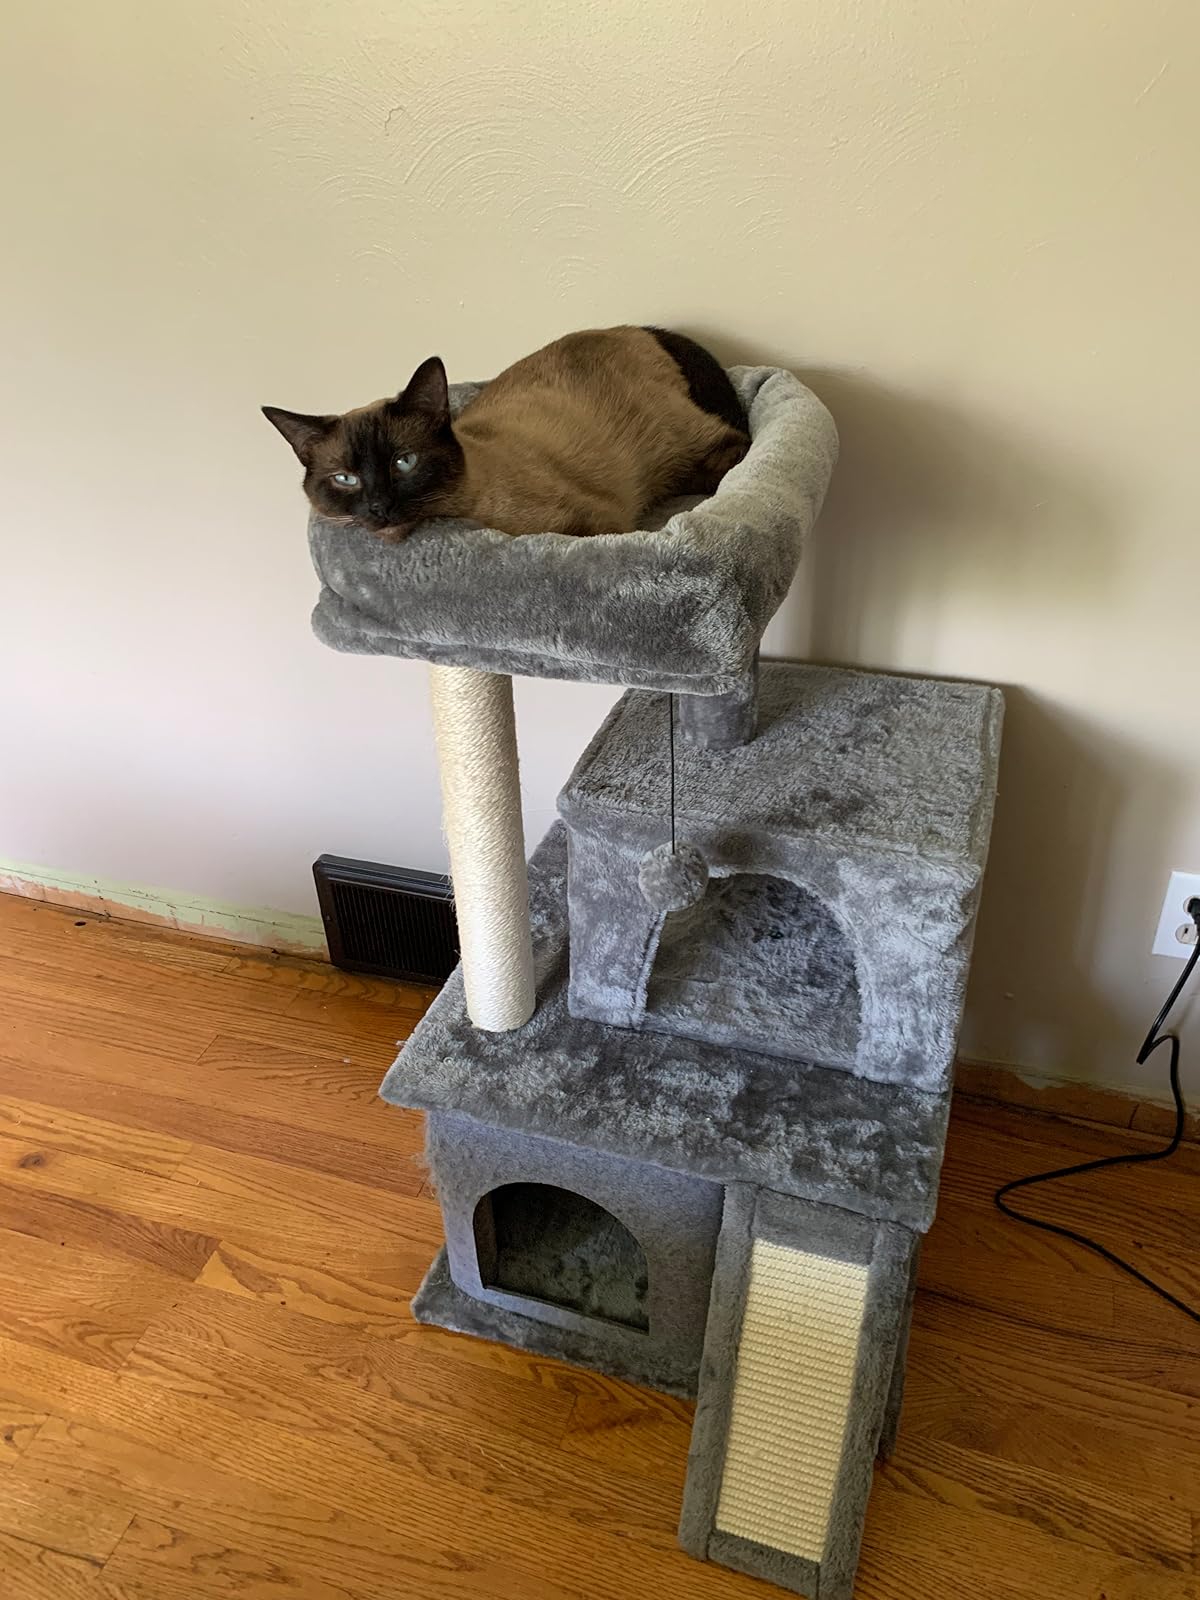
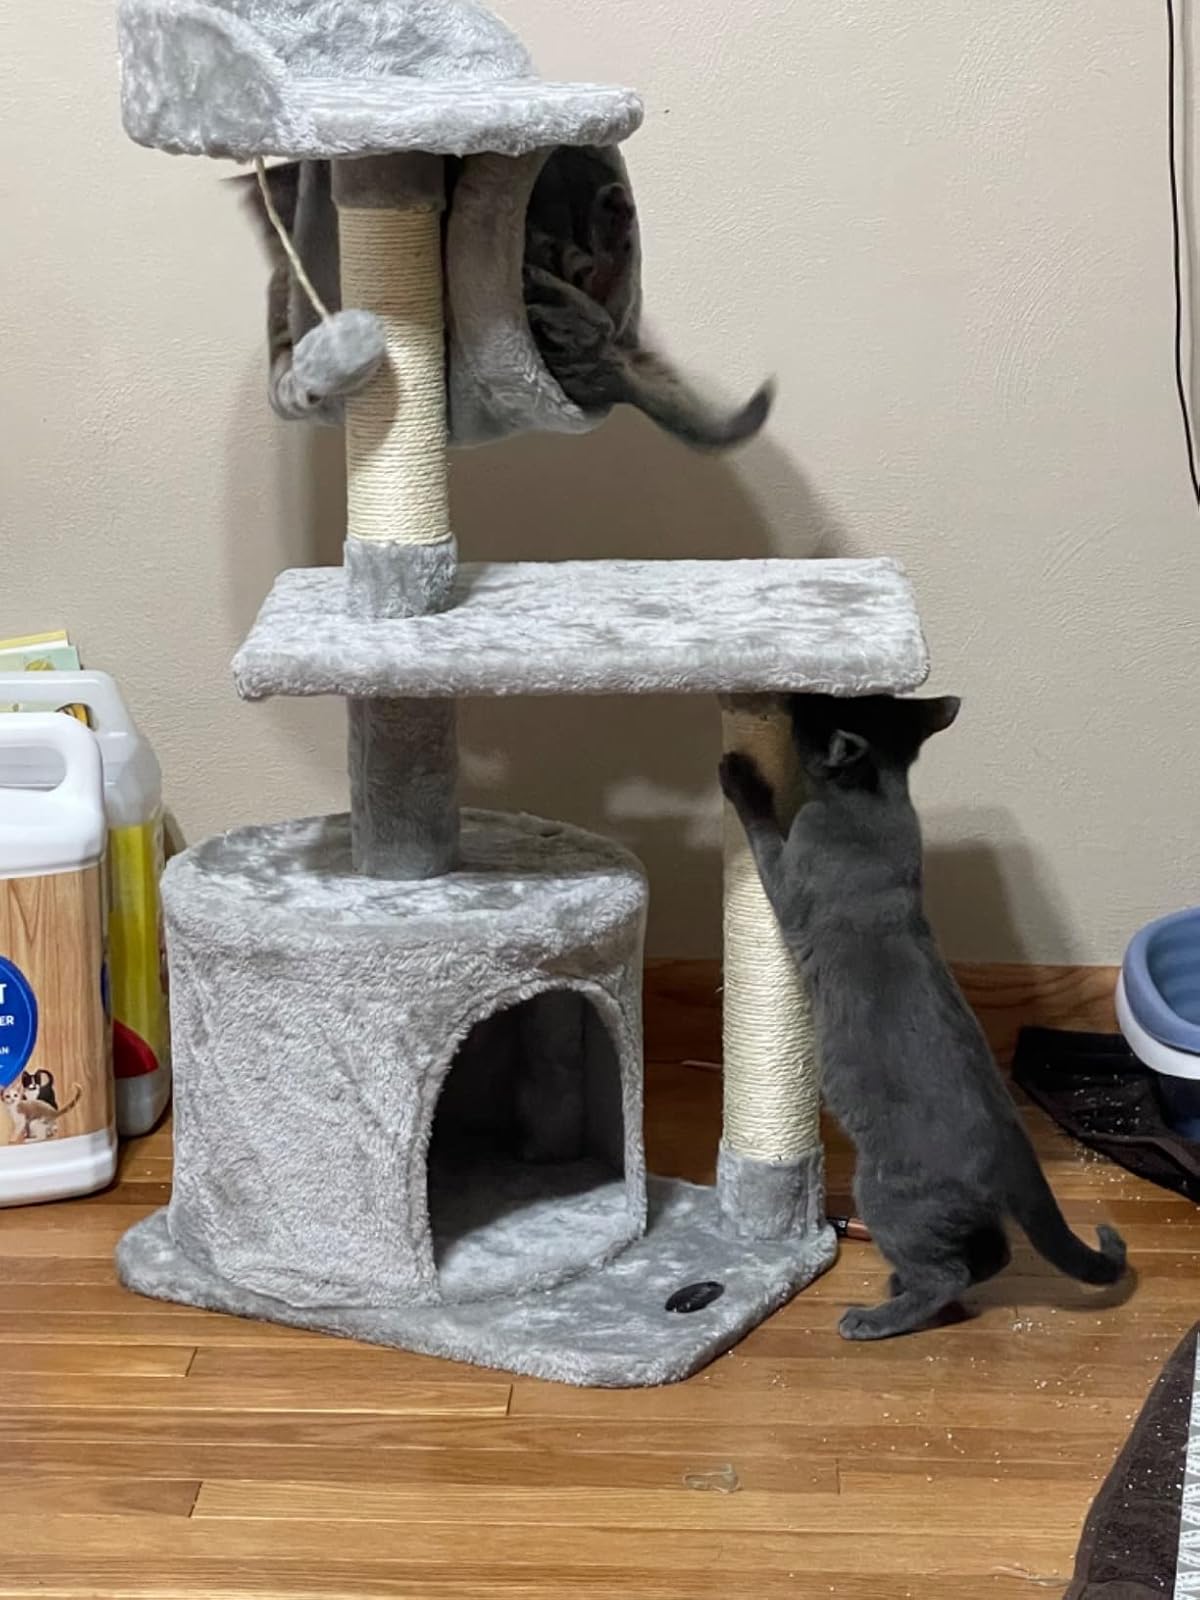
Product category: items_cat tree
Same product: no